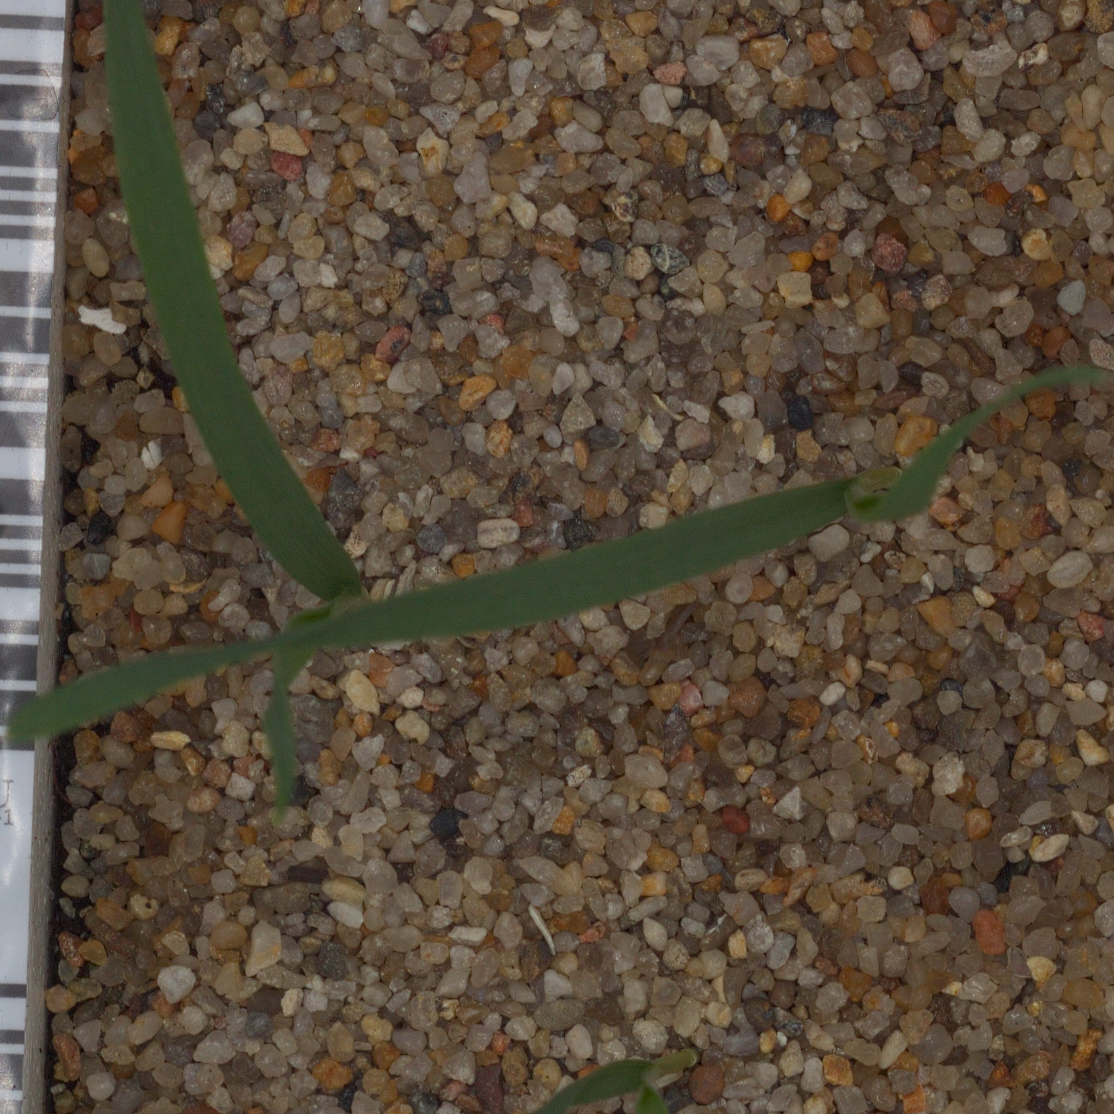
Label: common_wheat